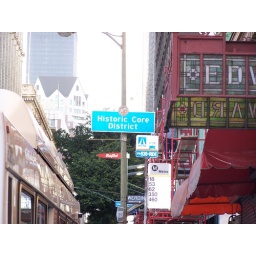
Historic Core neighborhood sign in front of bus stop at 5th and Werdin.